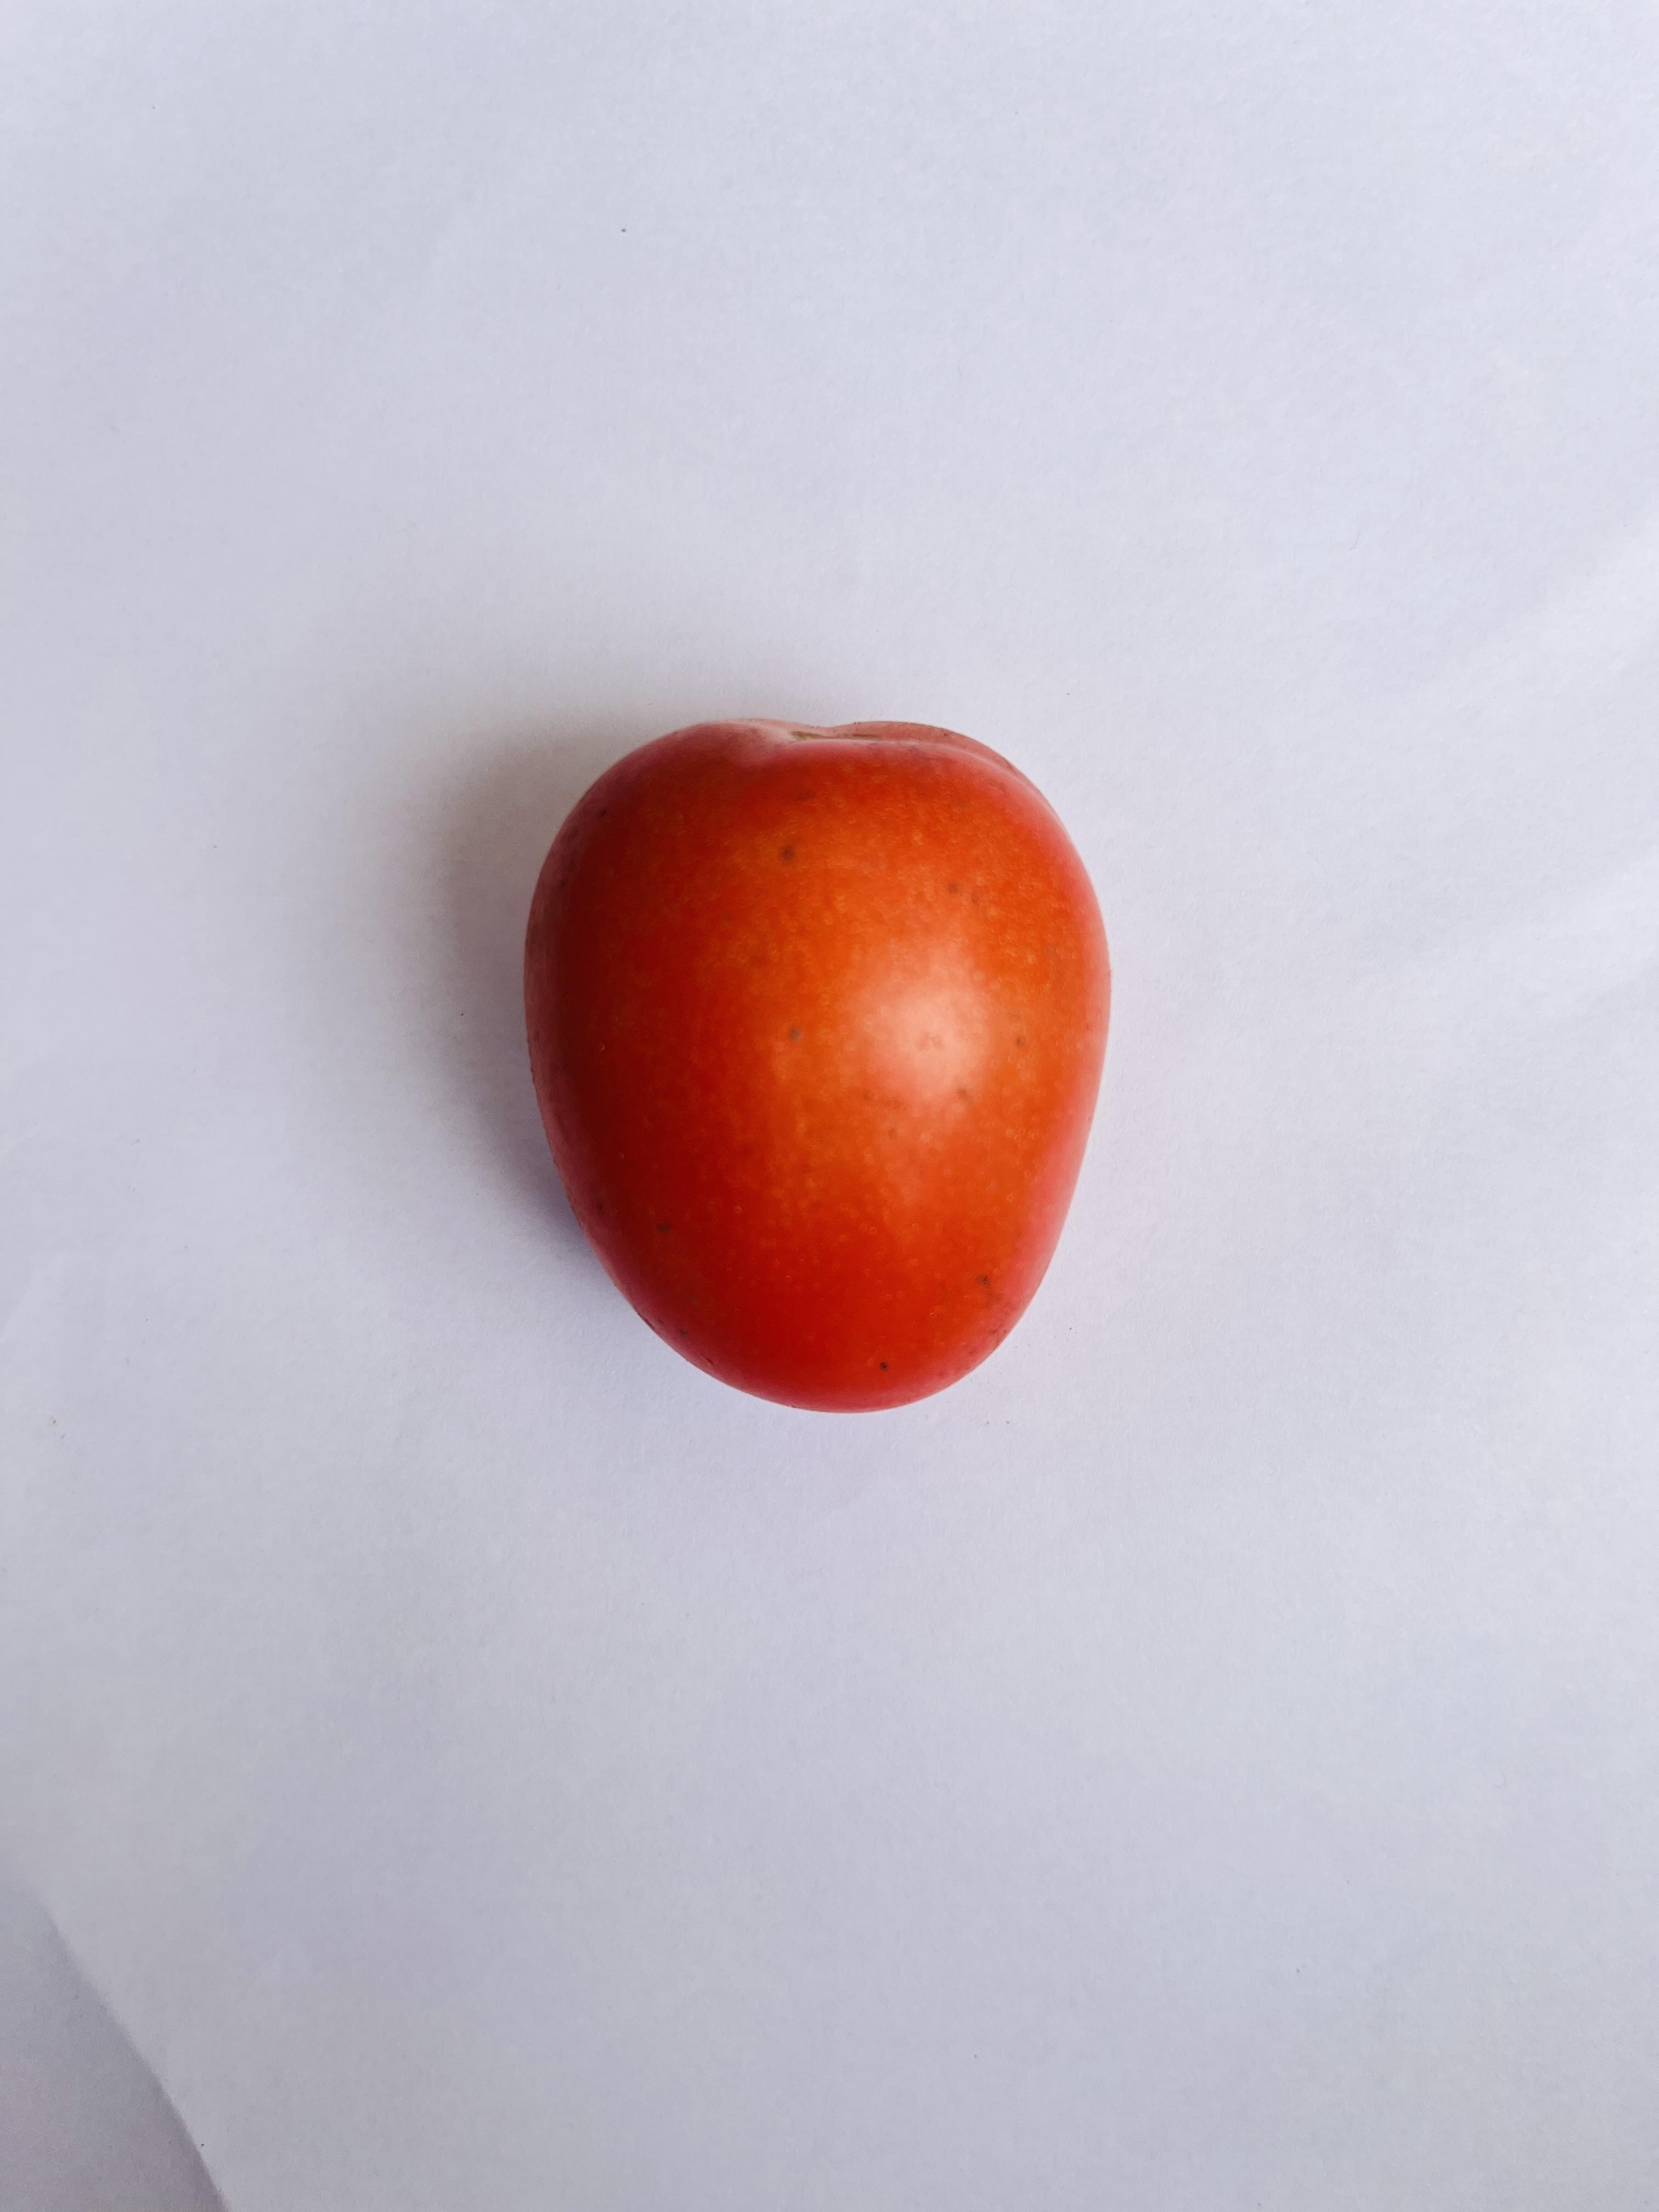
Label: Tomato